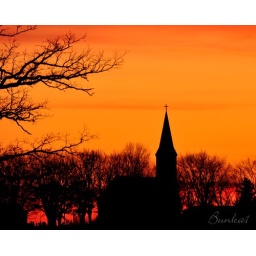
The cross atop a church steeple is silhouetted against the evening sky.